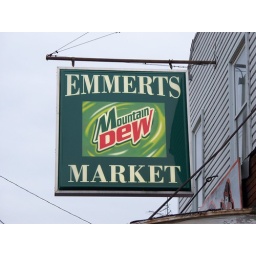
A newer Mountain Dew sign for Emmert's Market in Massillon, Ohio. A small grocery with wooden floors - neat place.